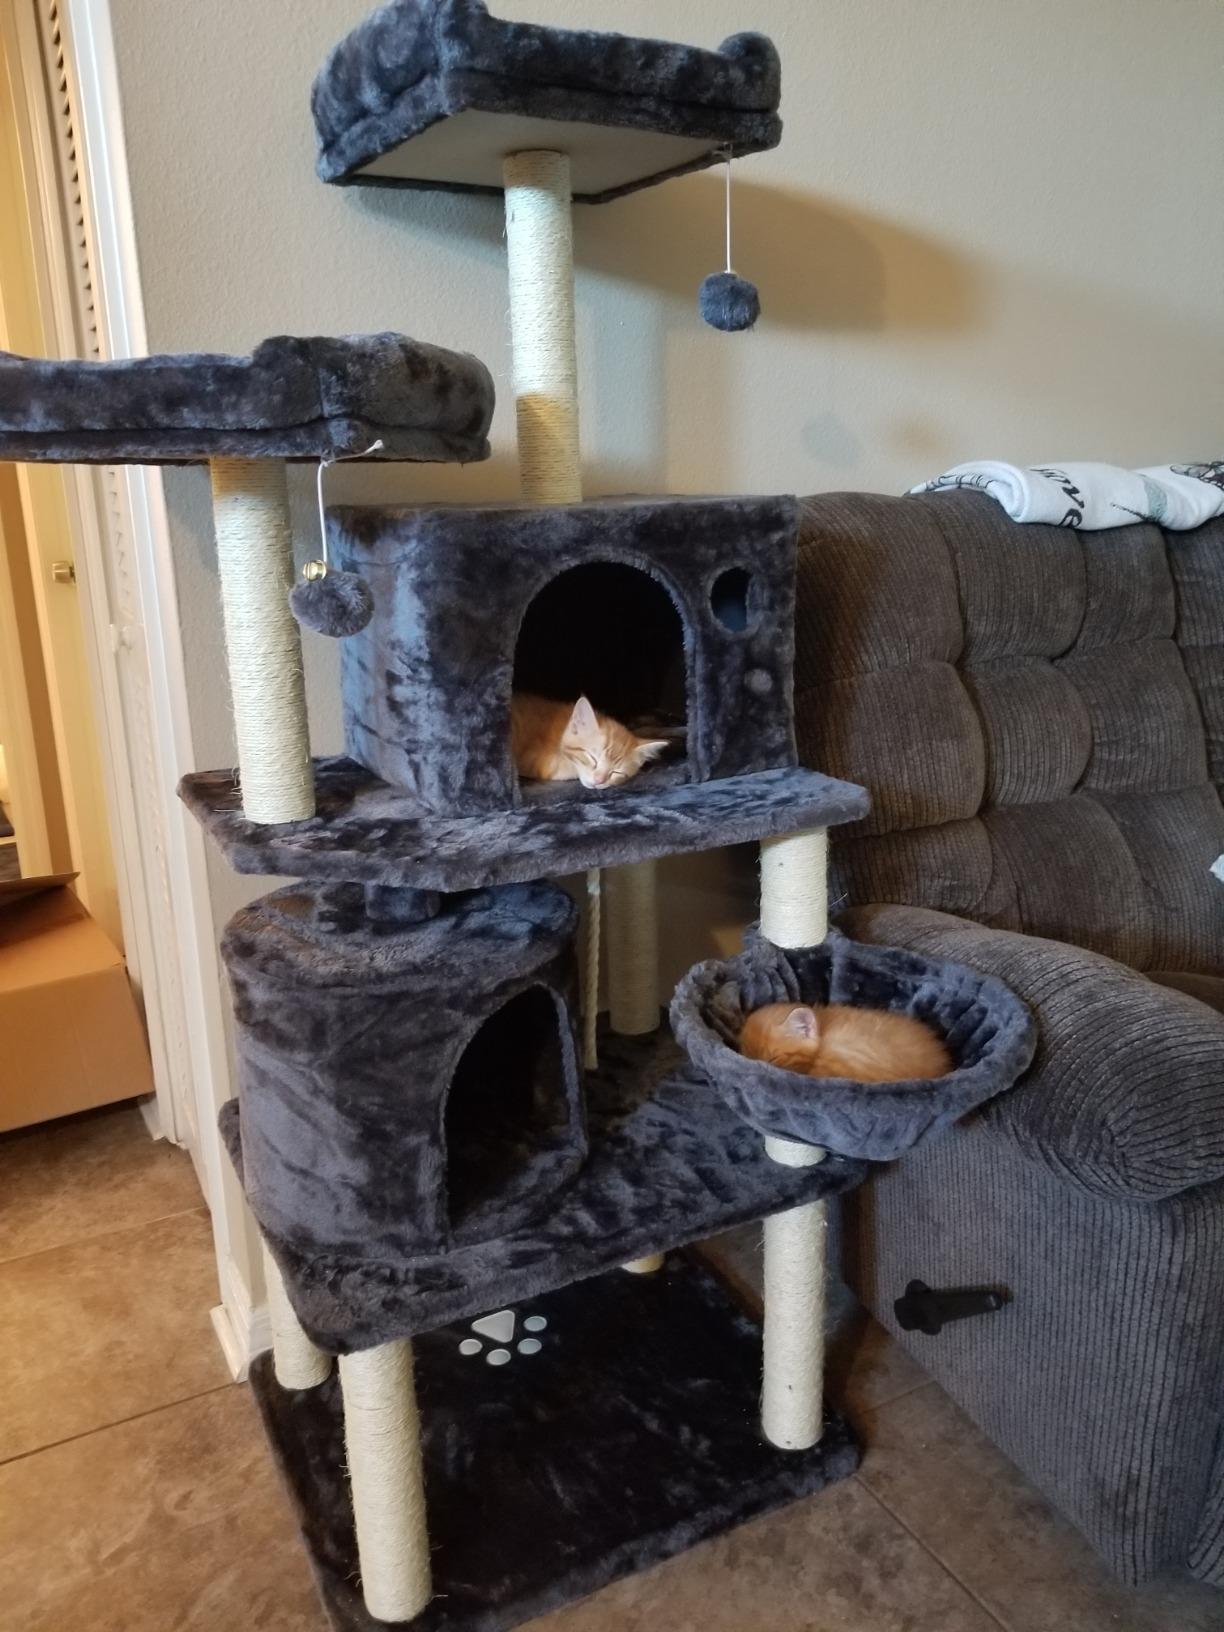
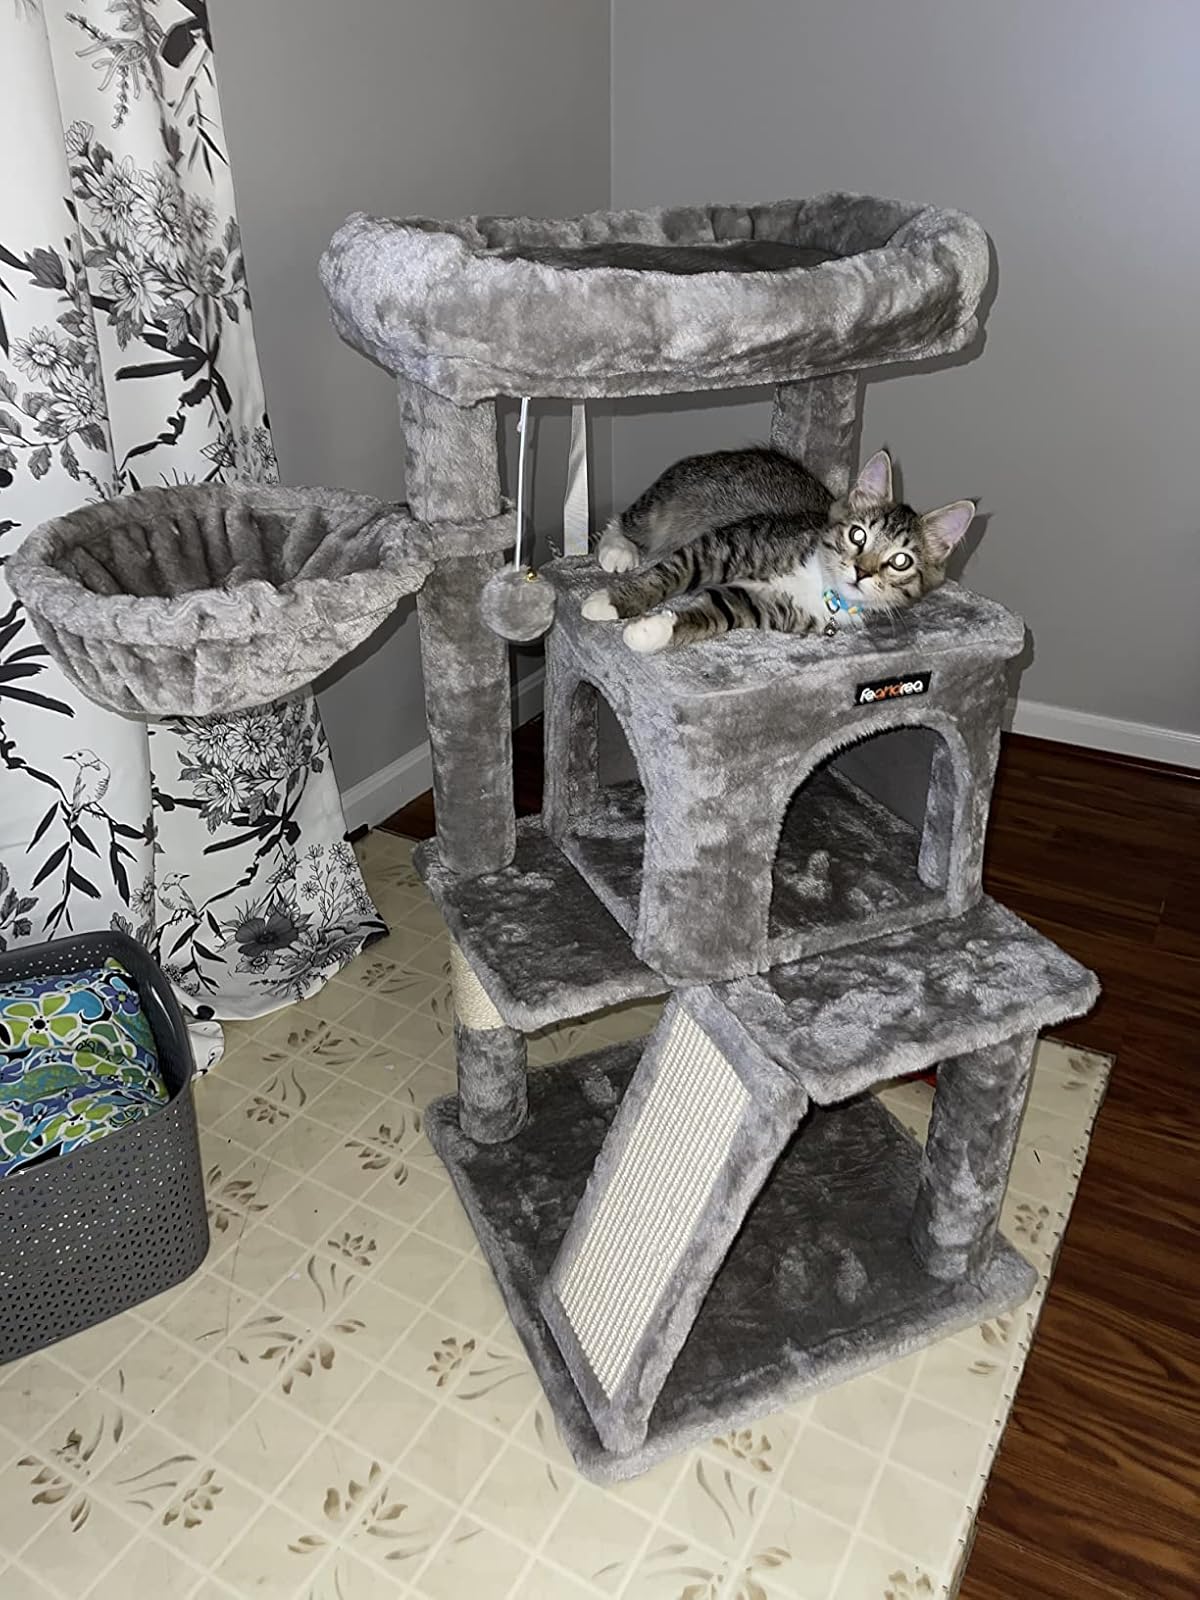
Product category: items_cat tree
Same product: no